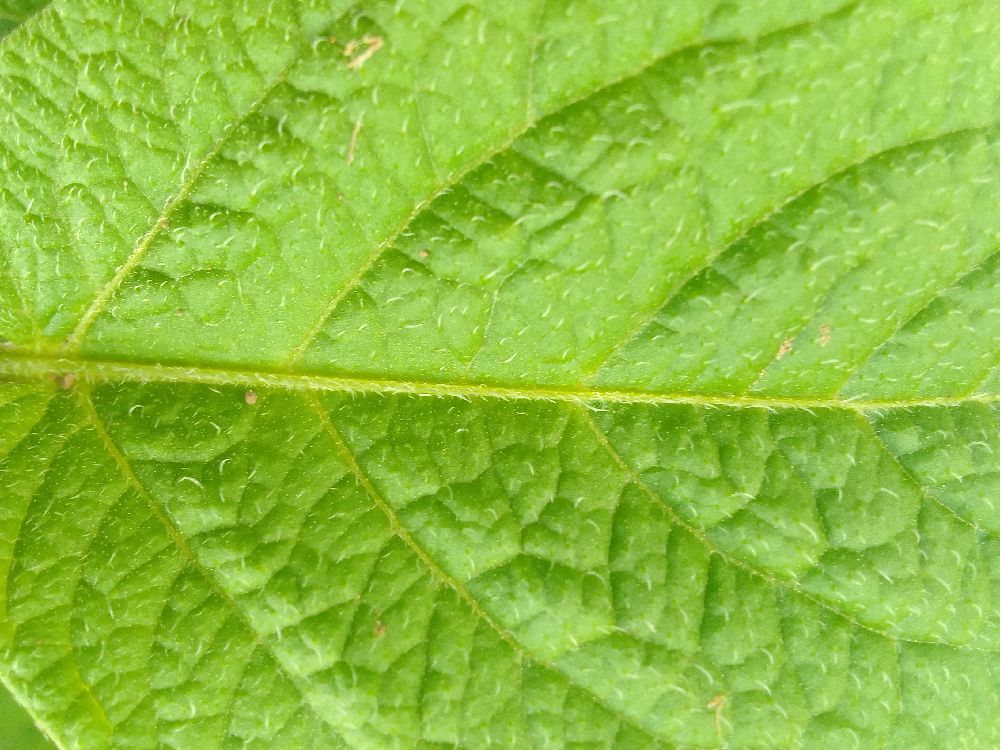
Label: Healthy